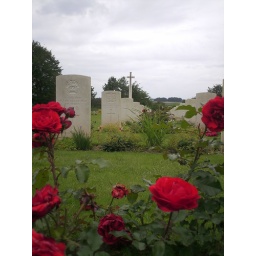
The white is for the dead - now in pure, eternal bliss. The red is for their blood, shed for us, and their country.